Russian 2022 war censorship laws

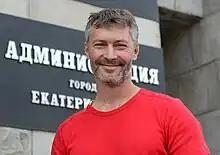
Russian opposition politician Yevgeny Roizman was arrested after criticizing the war in Ukraine.

The first person imprisoned under criminal code article 207.3 is Alexei Gorinov, a then-60-year-old deputy at Moscow's Krasnoselsky district council, engineer, lawyer and human rights defender. At a council meeting on 15 March 2022 he said: "How can we talk about a children's drawing competition, when children are dying every day?! About 100 children have been killed in Ukraine, and children are becoming orphans. I believe that all efforts of civil society should be aimed at stopping war and withdraw troops from Ukraine." Gorinov maintained his innocence during the case hearing, citing his constitutional rights to free expression, and said: "I thought that Russia exhausted its limit on wars back in the 20th century. However, our present is Bucha, Irpin, and Hostomel. Do these names mean something to you? You, my accusers – take an interest and do not say later that you did not know anything." A Ministry of Justice forensic expert stated that the only fact in his speech was the sentence about killed children, the remainder being personal opinion. Despite this testimony, Gorinov was convicted on 8 July 2022 to seven years imprisonment. Judge Olesya Mendeleyeva ruled that his motivation was "based on political hatred" and that he had misled Russians, prompting them to "feel anxiety and fear" about the invasion, while a sympathizer said this was "historic hell". At that time Gorinov became the first of at least 50 Russian public figures and activists, against whom were initiated a criminal proceedings based on the provisions of the law in issue. On 29 November 2024, Gorinov was sentenced to three additional years in prison, on charges of "advocating terrorism".